Kanak people

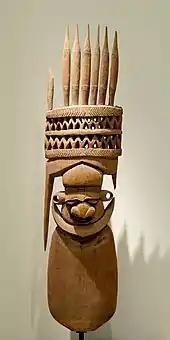
Fragment of a roof finial of a large clan house, sculpture of the Kanak people made of Houp wood, New Caledonia, late 14th century—early 15th century

New Caledonia or "Territoire des Nouvelle-Caledonie et Dependances", is approximately 1,200 kilometres (750 mi) off the northeast coast of Australia. Of its 500 islands, the five main ones are inhabited, are spread across an area wide and over in length. As of 2009, the Melanesian Kanak people constituted 40.3% (99,078) of the population of 245,580 in New Caledonia. The other groups consist of Europeans (mostly French) at 29%, Wallisian 9%, people of mixed ancestry (8%), and other groups including Polynesians, Indonesians, Vietnamese and those (believed to be chiefly of European ancestry) who identified simply as "Caledonian." In 1774, Cook landed in Balade and estimated a population of around 50,000 for the whole island. A minimum of 100,000 is more likely, considering the amount of land that can be shown to have been cultivated pre-colonially. This declined to 27,000 during early colonial rule as a result of disease. Kanaks were historically associated with tribes, including the Bwaarhat, Tiendanite, Goa, and Goosana, as well as clans, such as the Poowe.